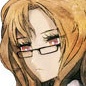
Portrait style: Anime Portrait